Peer Gynt (mountain road)

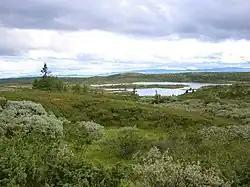
Peer Gynt road

The road has 2 sections: Dalseter to Fefor and then from Gålå to Skei. The part that connects the two parts is a Norwegian county road (not a private toll road). The 2 private sections are only open in the summer, usually opening around 1 June and closing when the snow starts. The road is not maintained in the winter.